Merrymount (Quincy, Massachusetts)

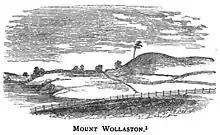
View of Mount Wollaston ("Merrymount") as it appeared in 1840, virtually unchanged from the time of initial English settlement in 1625. The central part of this sketch was adopted as the seal of Quincy.

Merrymount is a primarily residential neighborhood of Quincy, Massachusetts, USA, located between the neighborhoods of Quincy Center and Adams Shore. Although it was the site of Quincy's initial settlement, Merrymount was not substantially developed for residential use until the first half of the 20th century, and most of the neighborhood's houses date from that period.